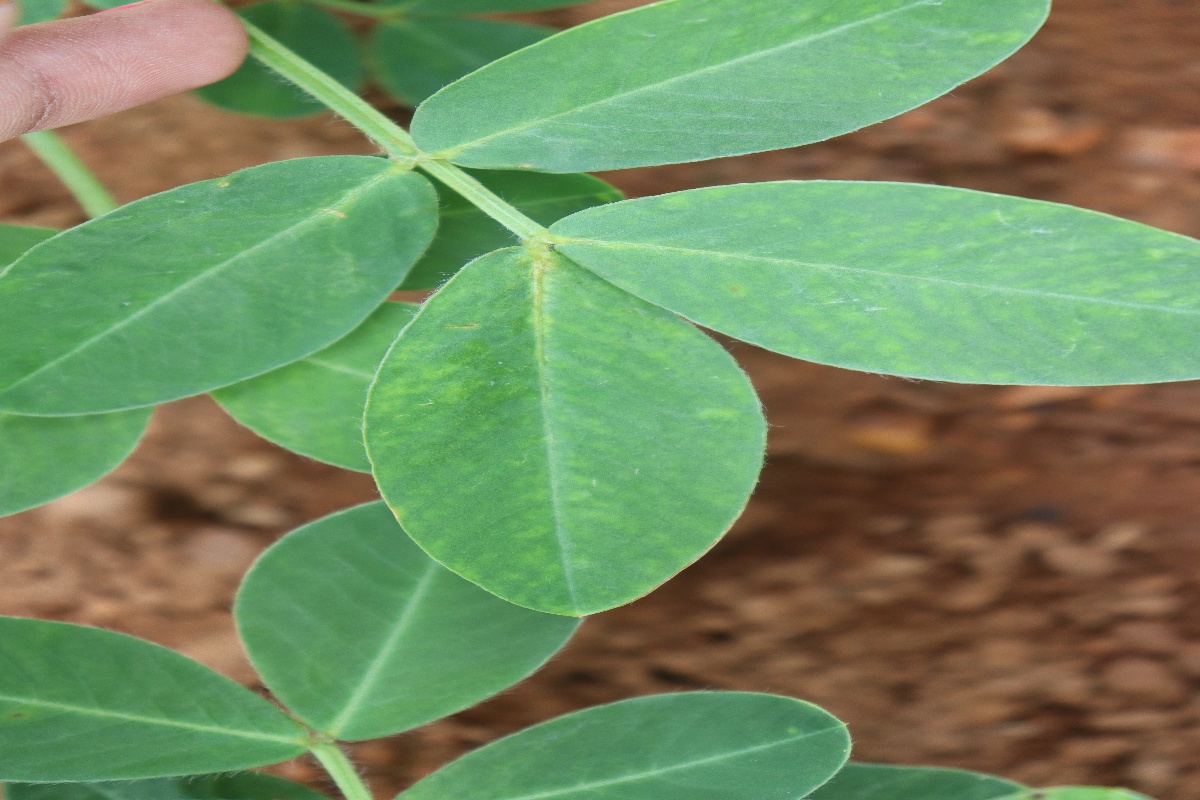
Label: healthy leaf